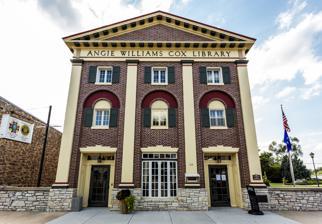
Building: Angie Williams Cox Library
Country: United States of America
Year built: 1934
United States historic place Cox, Angie Williams, Library U.S. National Register of Historic Places Angie Williams Cox Library Show map of Wisconsin Show map of the United States Location 129 N. Main St., Pardeeville, Wisconsin Coordinates 43°32′14″N 89°18′1″W / 43.53722°N 89.30028°W / 43.53722; -89.30028 Area less than one acre Built 1934 Architect Stanhope, Leon E. Architectural style Colonial Revival MPS Public Library Facilities of Wisconsin MPS NRHP reference No. 90001703 Added to NRHP November 15, 1990 The Angie Williams Cox Public Library is located in Pardeeville, Wisconsin . It was added to the National Register of Historic Places in 1990. The library is also listed on the Wisconsin State Register of Historic Places. History The library was sponsored by Angie Williams Cox. It opened in its original location in 1925. A year after its opening, the library was accused of discrimination against Roman Catholics and was threatened to have its public funding pulled. The case ultimately went before the Wisconsin Supreme Court , which ruled in the library's favor. In 1934, Angie Williams Cox purchased the building that currently houses the library. The building had previously been used by the Independent Order of Odd Fellows and was remodeled to suit the library. References